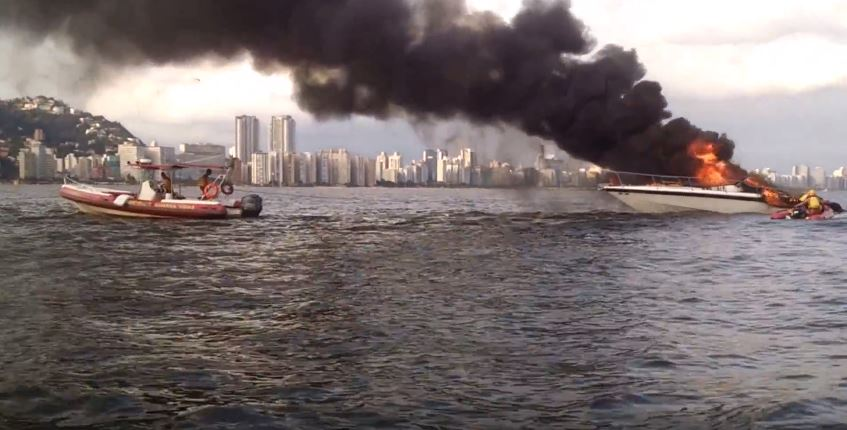
Fire: yes
Smoke: yes